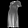
Label: Dress